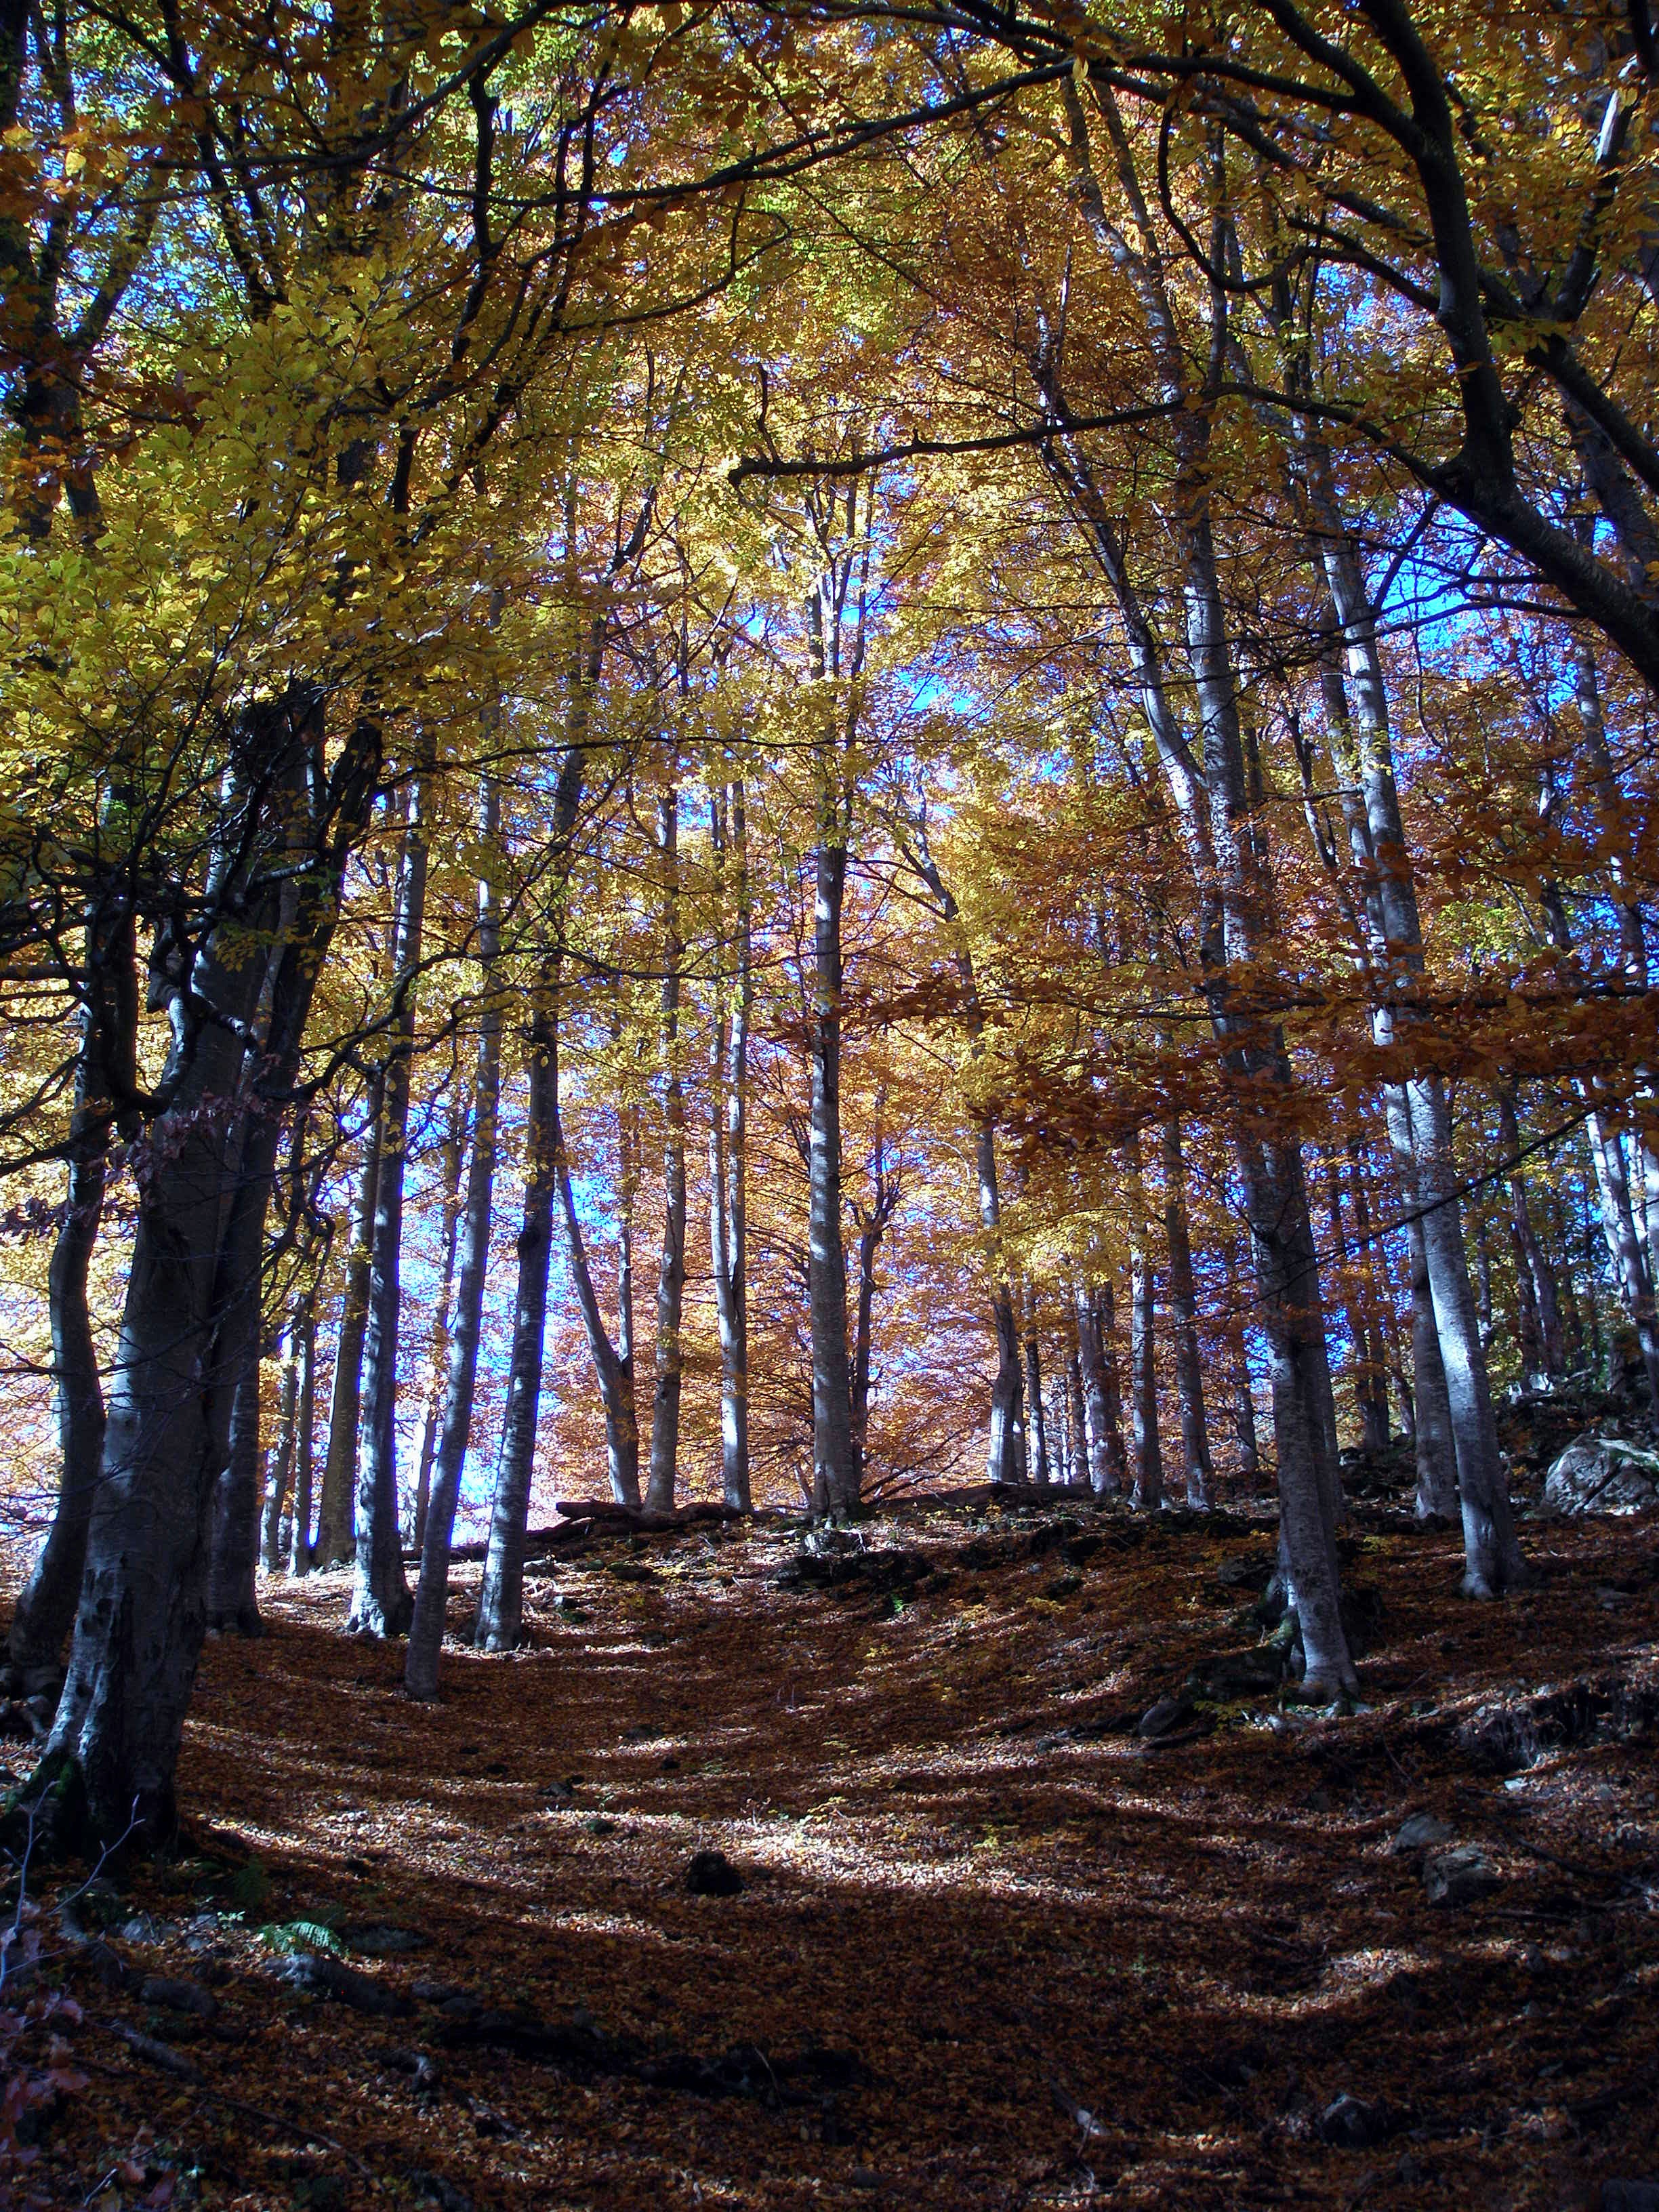
landscape, tree, nature, forest, wilderness, branch, plant, wood, sunlight, leaf, fall, wild, autumn, park, season, leaves, deciduous, grove, woodland, habitat, ecosystem, biome, natural environment, woody plant, temperate coniferous forest